Kryvyi Rih Raion

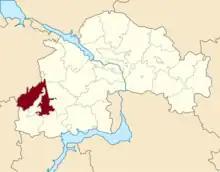
Kryvyi Rih Raion in Dnipropetrovsk Oblast before 2020

Kryvyi Rih experiences a dry continental climate with hot summer ("Dfa") according to the Köppen climate classification system, like much of Ukraine. This tends to generate warm summers and cold winters with relatively low precipitation. Snowfalls are not common in the city, due to the urban warming effect. However, districts that surround the city receive more snow and roads leading out of the city can be closed due to snow.